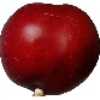
Label: Nectarine 1